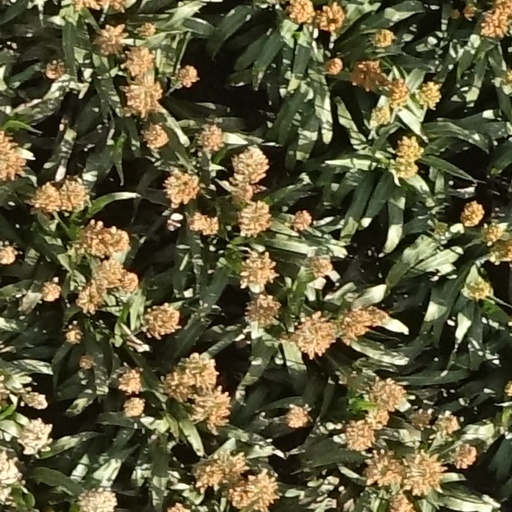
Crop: sorghum